Portuguese Africans

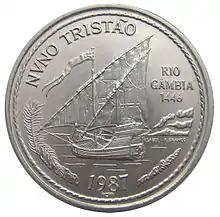

Relations between Portugal and the Gambia aren't very strong: only 6 Portuguese are officially registered as living in the Gambia and the bilateral trade amounts to a little over 2 million € per year. There is no Portuguese embassy in the country but there are direct flights connecting Lisbon to Banjul though. Since 2018 Portugal is active in humanitarian projects in the country along with other EU states such as Germany and Belgium.